Barbara Frietchie (1915 film)

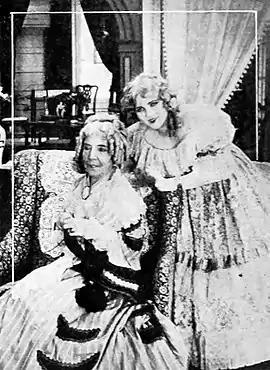
Blanche Whiffen and Mary Miles Minter in "Barbara Frietchie"

The film is set in Frederick, Maryland, during the American Civil War. As described in film magazines, young Barbara Frietchie (Minter), just turned eighteen, lives with her grandmother and namesake (Whiffen) in a town occupied by Northern troops. She falls for Captain Trumbull (Coombs), a Union officer, to the disappointment of her father (Sealy), but her grandmother supports the match. When the Confederate forces re-take the town, Captain Trumbull is shot and severely wounded by Barbara's brother (Scott), a Confederate officer. Although he is carried to the Frietchie home and cared for by Barbara and her grandmother, Captain Trumbull dies from his injuries. Both Barbaras are devastated, and wave the stars and stripes from their balcony in defiance of the passing Confederate soldiers. One of these soldiers, Jack Negly (Fraunholz), a suitor whom Barbara had rejected in favour of Captain Trumbull, fires a single shot at the balcony. The bullet hits the younger Barbara, and she is re-united in death with her Union sweetheart.